Alex Deakin

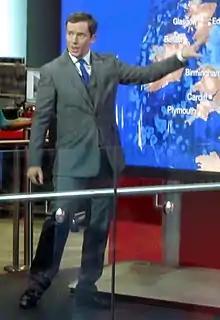
Deakin presenting the weather in 2013

Alexander Roy Deakin is a meteorologist and weather forecaster for the Met Office, appearing regularly on Channel 5 and GB News. Deakin was formerly on BBC services and was one of the main weather presenters on the "BBC News at Ten." He joined the Weather team on BBC Breakfast in January 2007 and appeared regularly at the weekends and as cover during the week.